Robina Town Centre

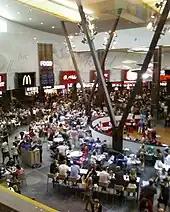
The Food Atrium at Robina Town Centre.

Construction began on the centre in 1994 on land that was previously paddocks and bushland, and it was at the time the largest mall in Australia to be built in a single development period.